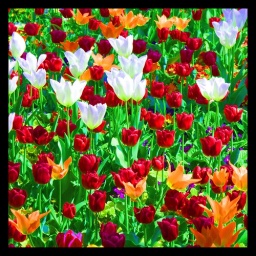
Surprisingly, Istanbul hosts an international tulip festival in April. The flower beds in the Topkapi Palace Gardens were beautiful.